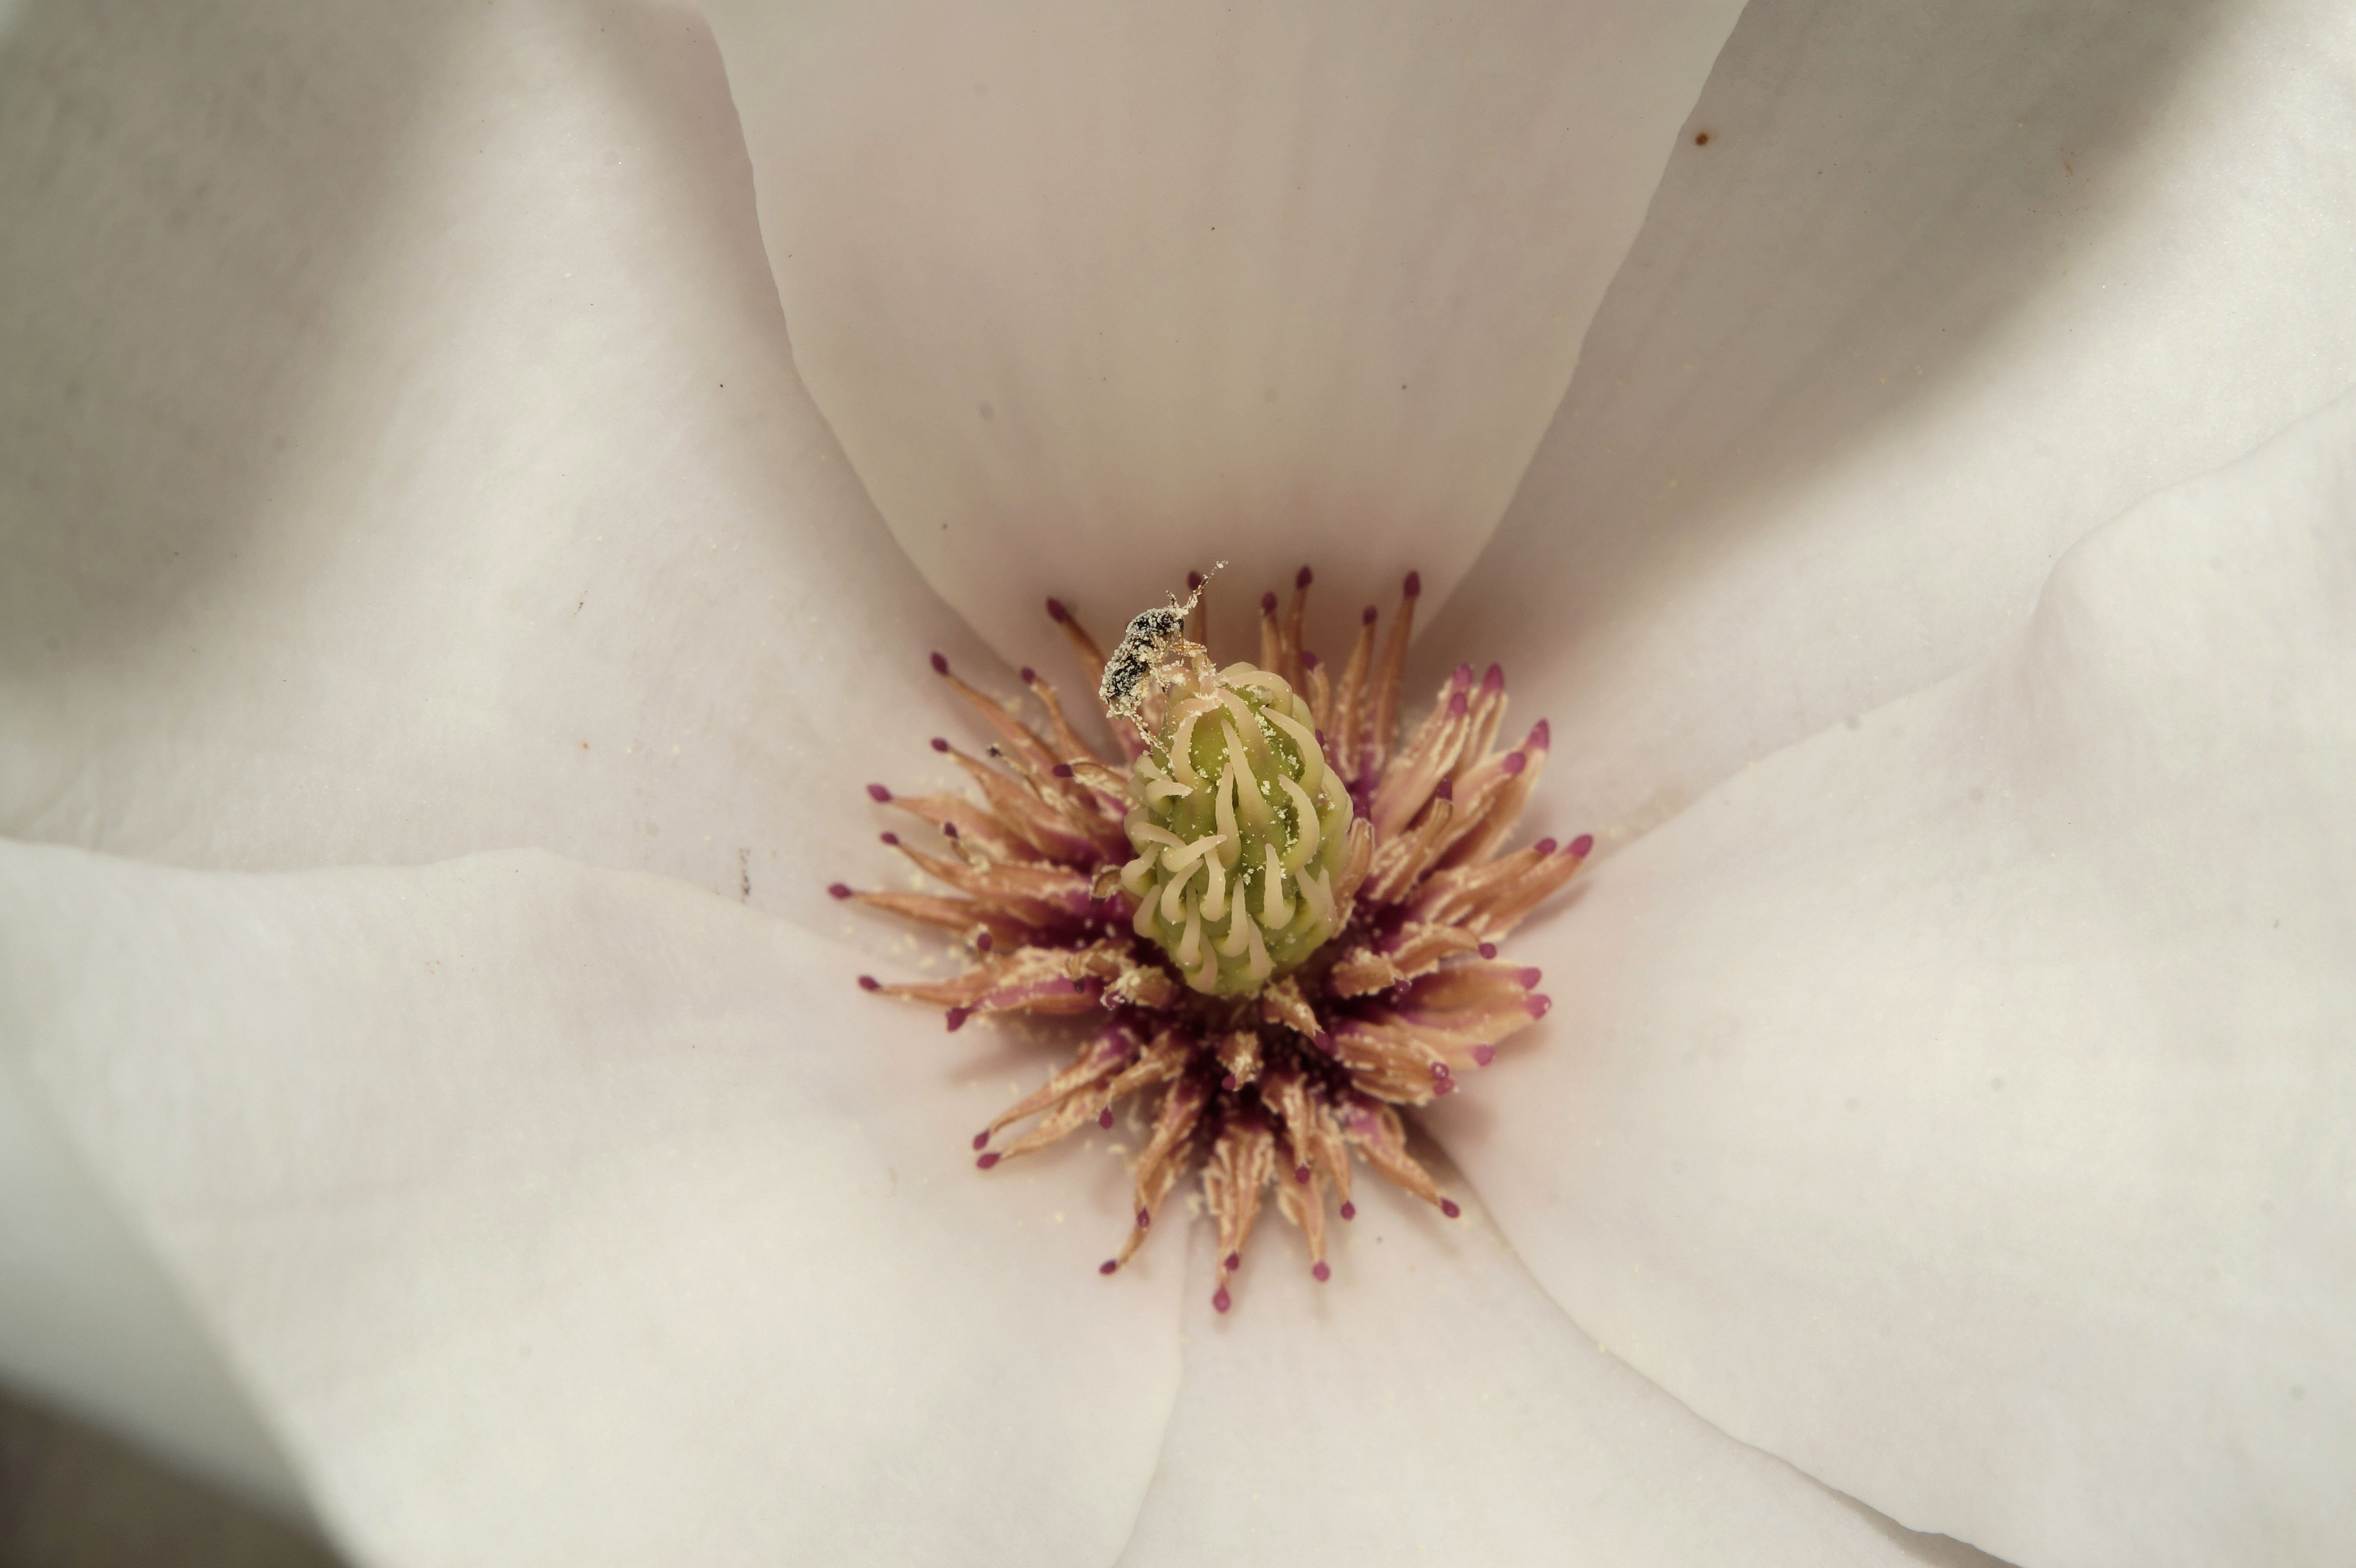
blossom, plant, photography, leaf, flower, petal, bloom, spring, botany, close, flora, close up, beautiful, magnolia, tender, awakening, macro photography, flowering plant, plant stem, land plant, thorns spines and prickles